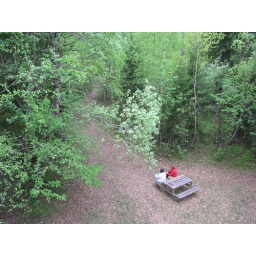
view from the top of the tower in the birdwatchers forest park